Retaining wall

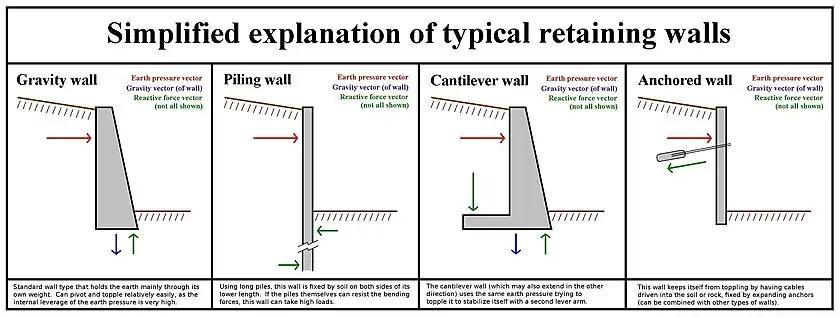
Various types of retaining walls

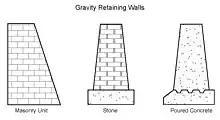
Construction types of gravity retaining walls

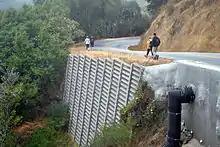
An example of crib wall

Gravity walls depend on their mass (stone, concrete or other heavy material) to resist pressure from behind and may have a 'batter' setback to improve stability by leaning back toward the retained soil. For short landscaping walls, they are often made from mortarless stone or segmental concrete units (masonry units). Dry-stacked gravity walls are somewhat flexible and do not require a rigid footing. They can be built to a low height without additional materials being inserted, and have concrete added for strength and stability.